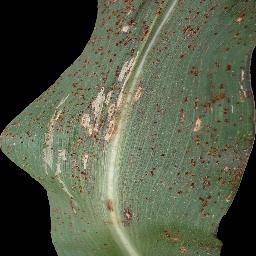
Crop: corn
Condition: (maize)_common_rust